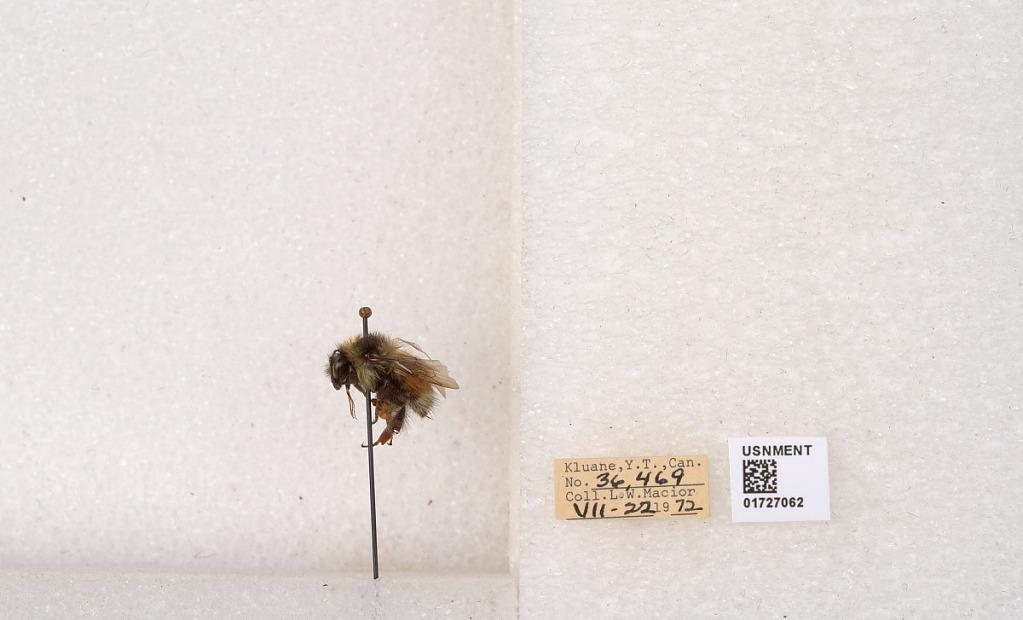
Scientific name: Bombus (Pyrobombus) sylvicola Kirby
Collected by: L. Macior
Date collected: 1972-7-22
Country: Canada
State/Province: Yukon Teritory
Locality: Kluane National Park and Reserve
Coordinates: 60.7493, -139.504